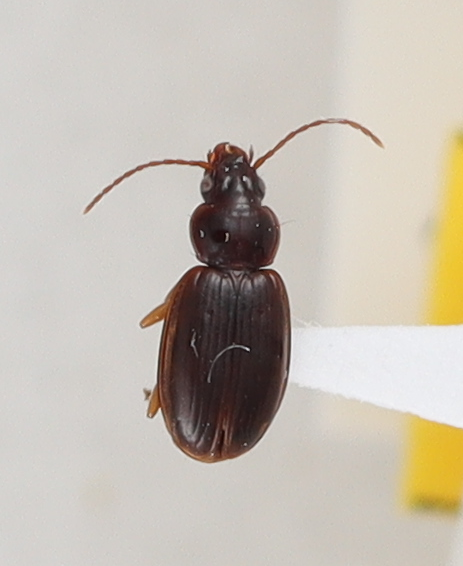
Scientific name: Trechus obtusus
Plot: 14
Trap: S
Collected: 20190717